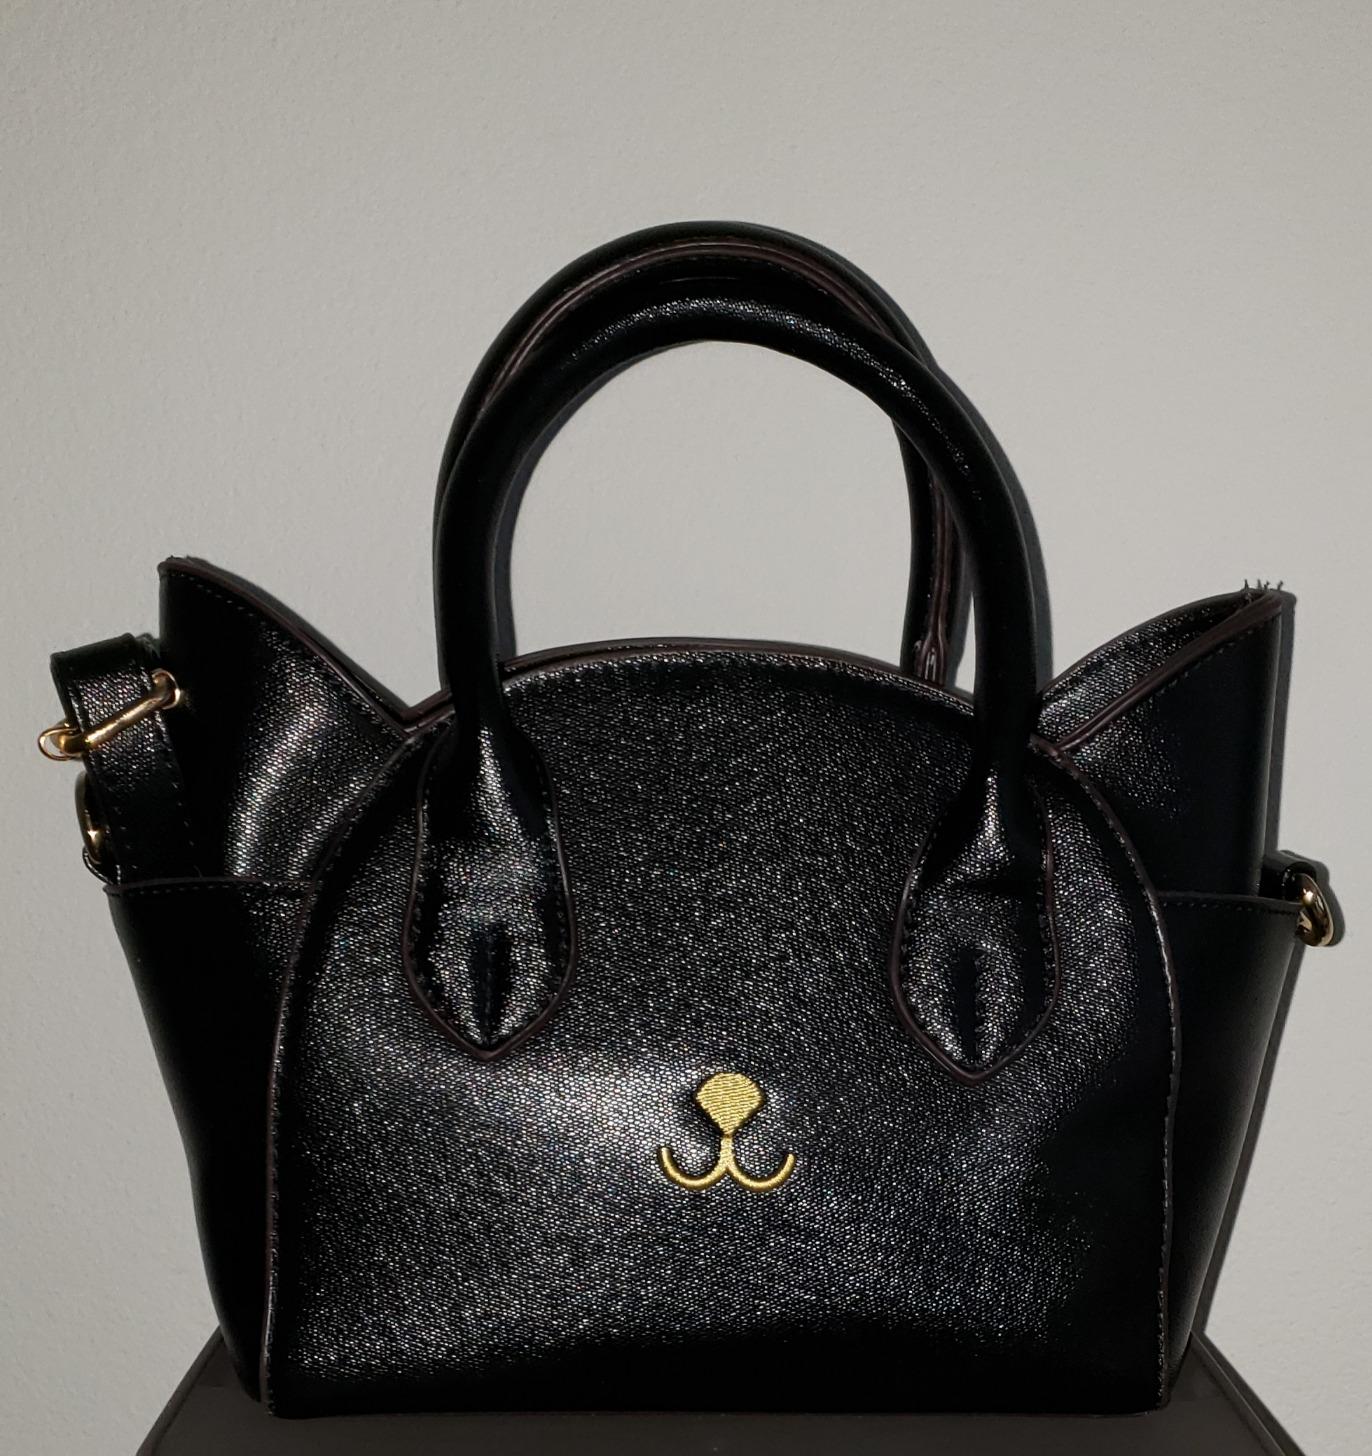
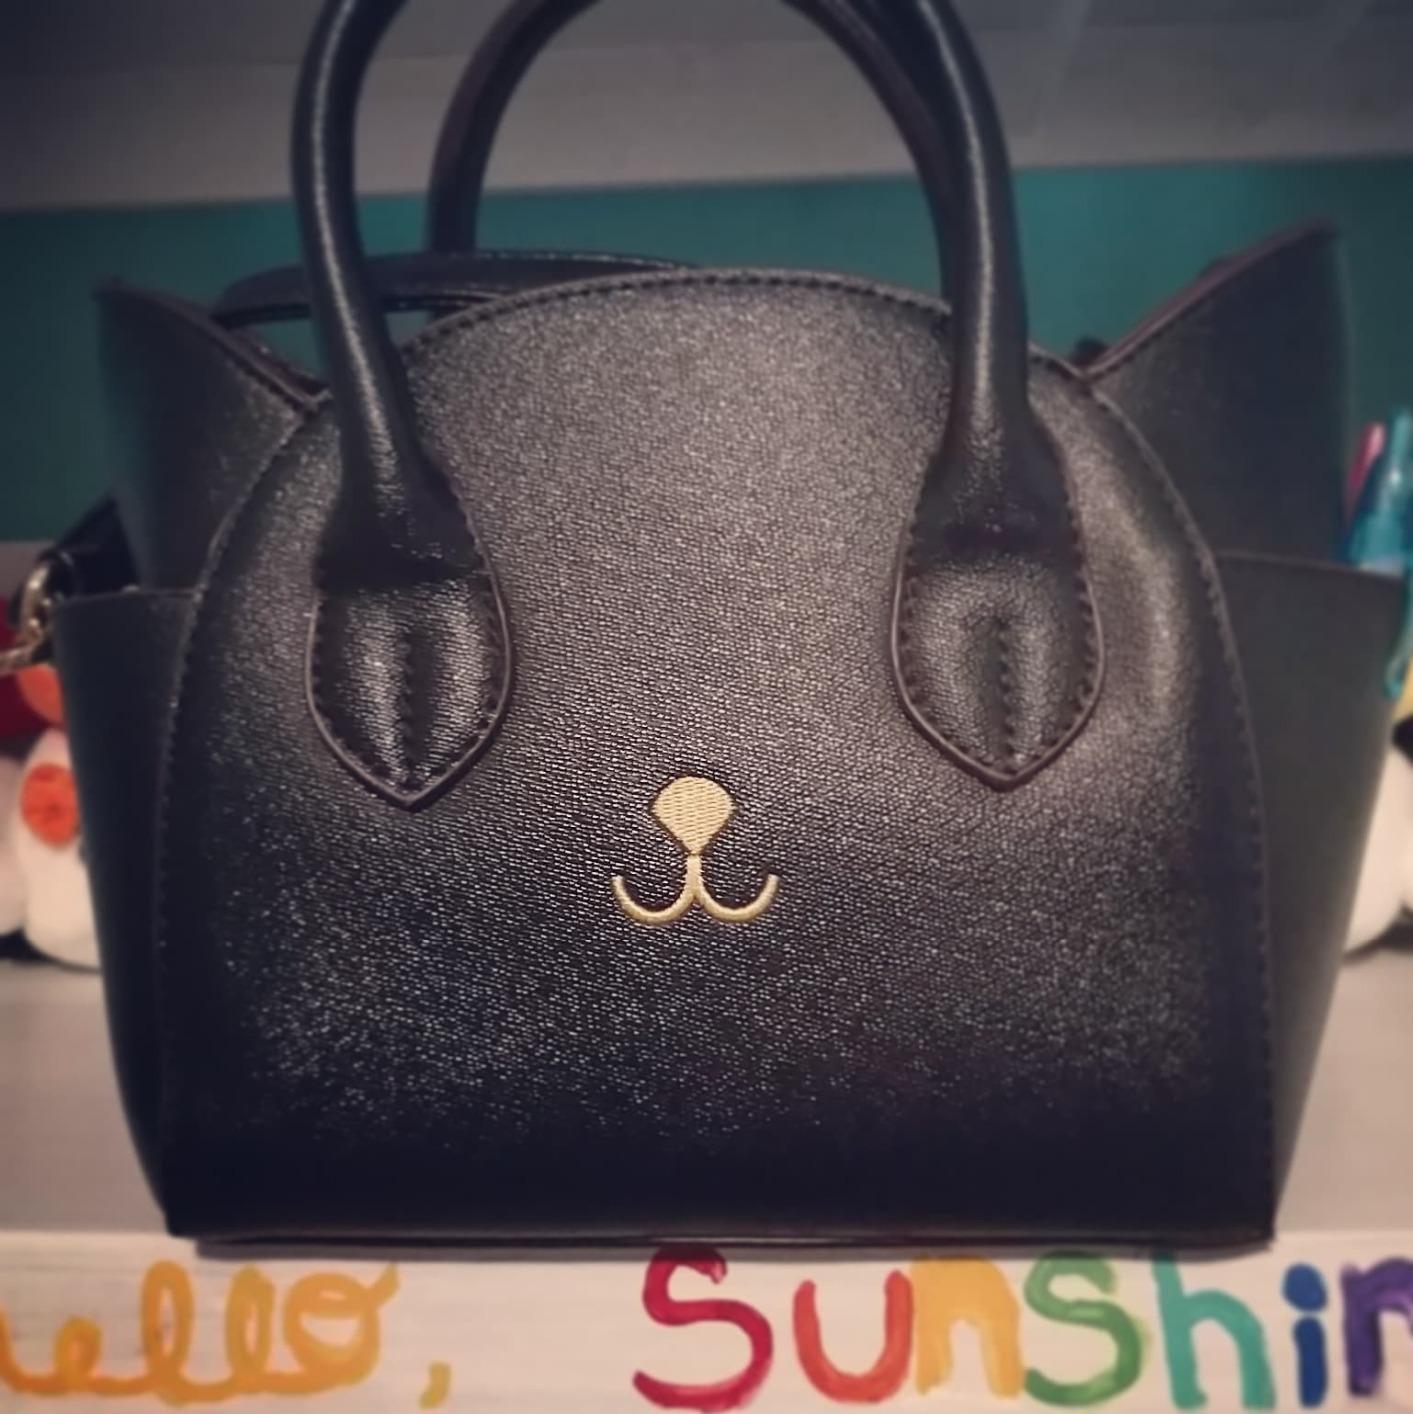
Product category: accessories_handbag
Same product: yes